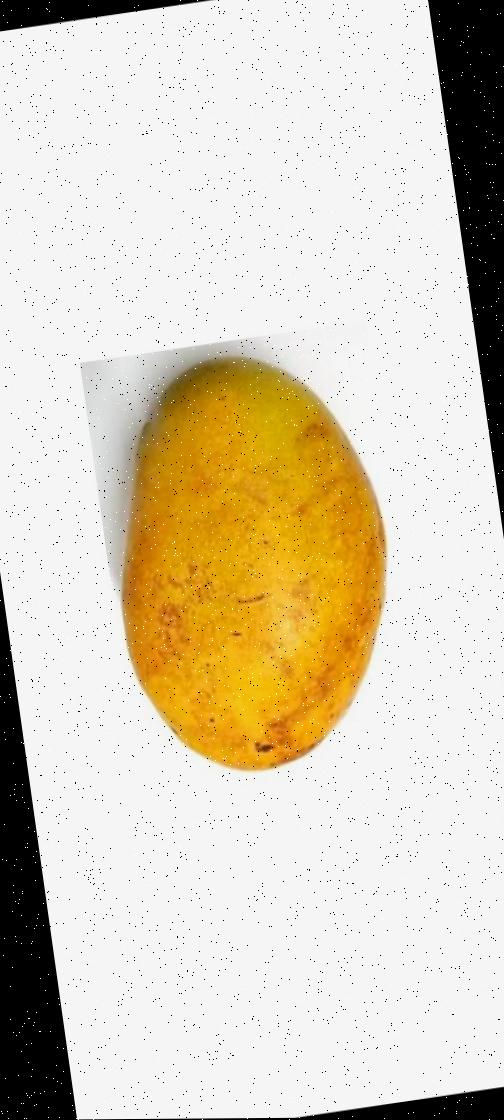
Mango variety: Bari-11